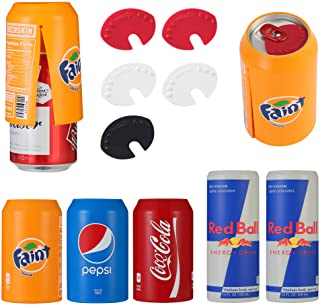
Label: metal